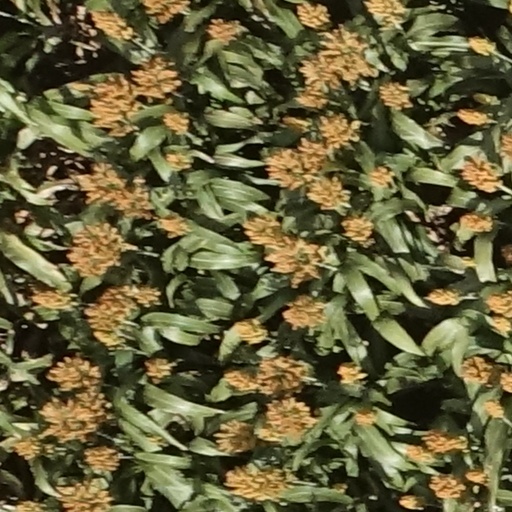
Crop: sorghum